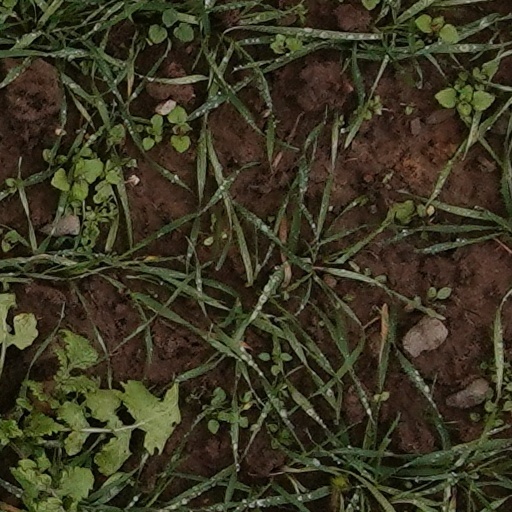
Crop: wheat